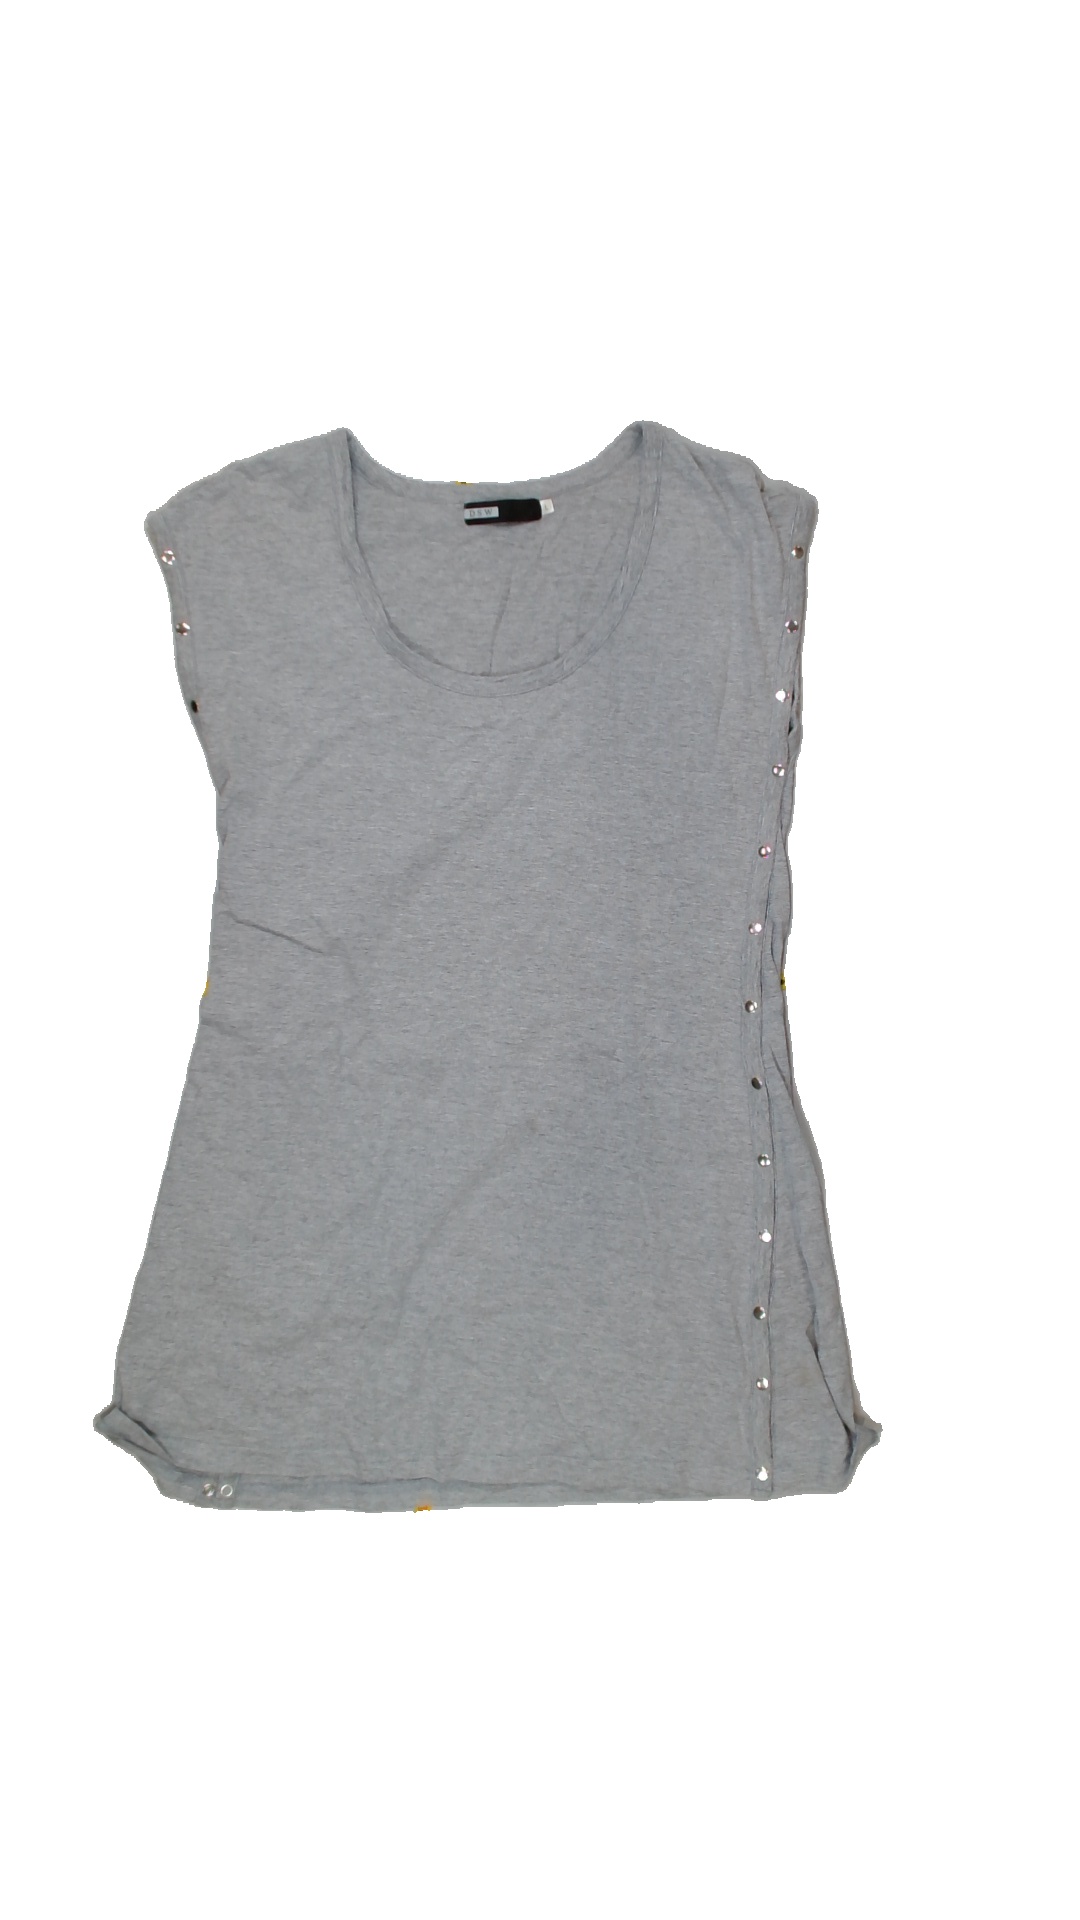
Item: Top (Ladies)
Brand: Not Applicable
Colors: Grey
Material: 100%cotton
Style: No trend
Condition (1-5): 2
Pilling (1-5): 2
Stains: Yes
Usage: Export
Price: <50